Answer in natural language. Considering the relative positions, where is brown wooden chair (highlighted by a blue box) with respect to Window (highlighted by a green box)? Choose between the following options: left or right
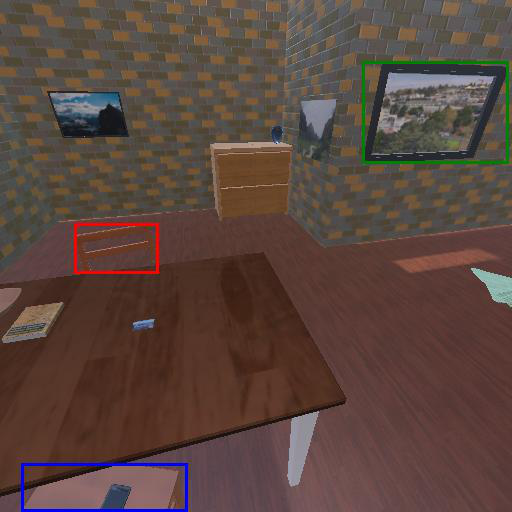
<answer>left</answer>